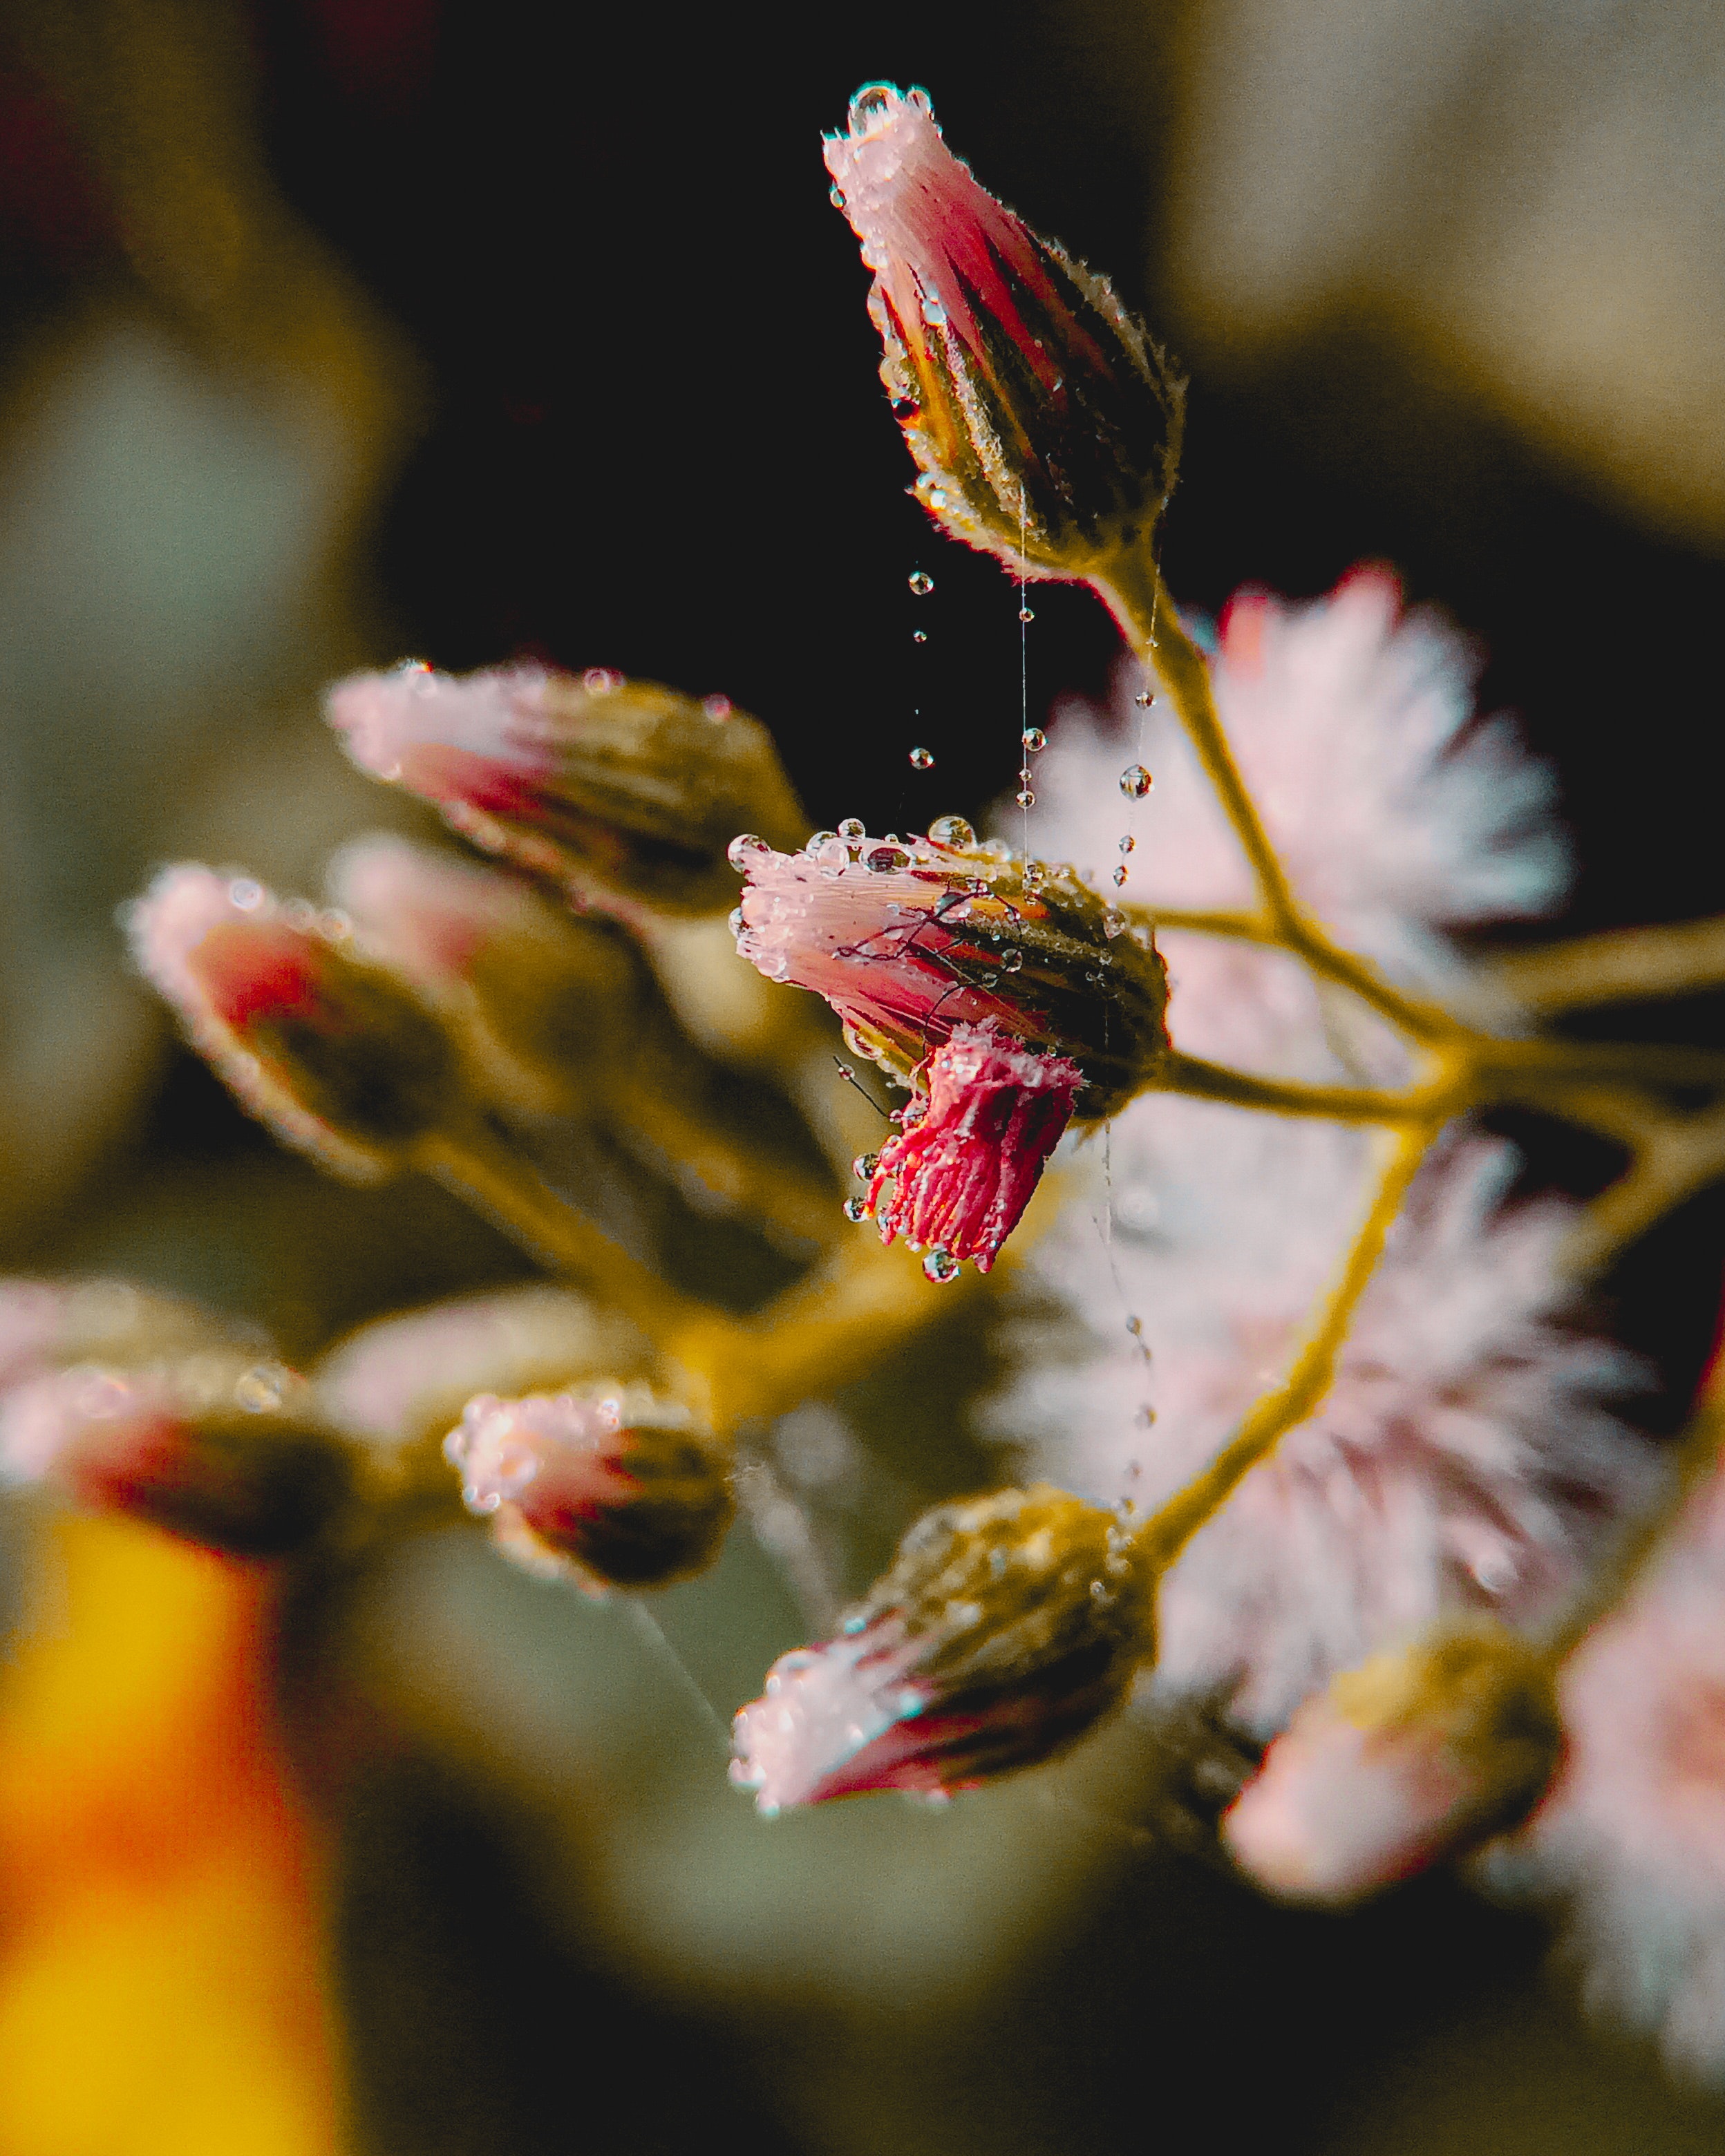
flower, bud, plant, flowering plant, spring, botany, leaf, blossom, branch, twig, Pedicel, plant stem, macro photography, petal